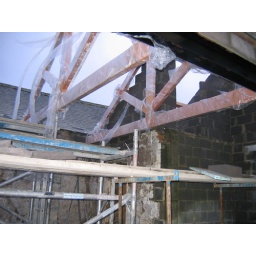
The red coloured trusses and purlins will be exposed in the kitchen roof when it is finished.